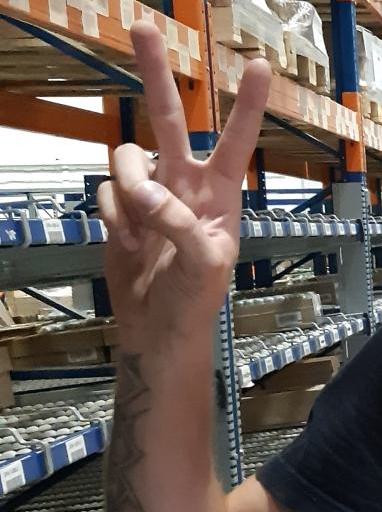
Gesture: peace